Passenger pigeon

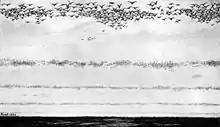
Illustration of migrating flocks, Frank Bond, 1920

The passenger pigeon was nomadic, constantly migrating in search of food, shelter, or nesting grounds. In his 1831 "Ornithological Biography", American naturalist and artist John James Audubon described a migration he observed in 1813 as follows: